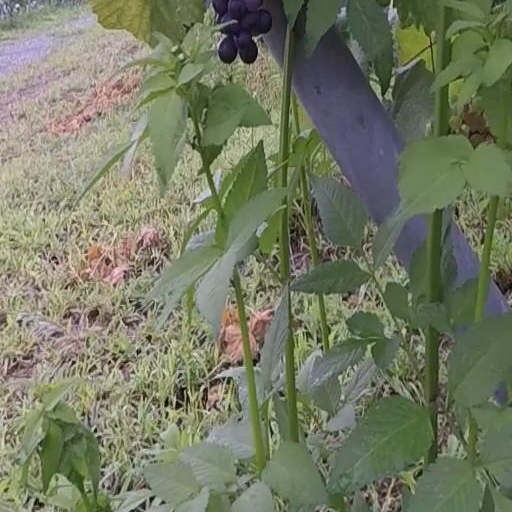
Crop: grape